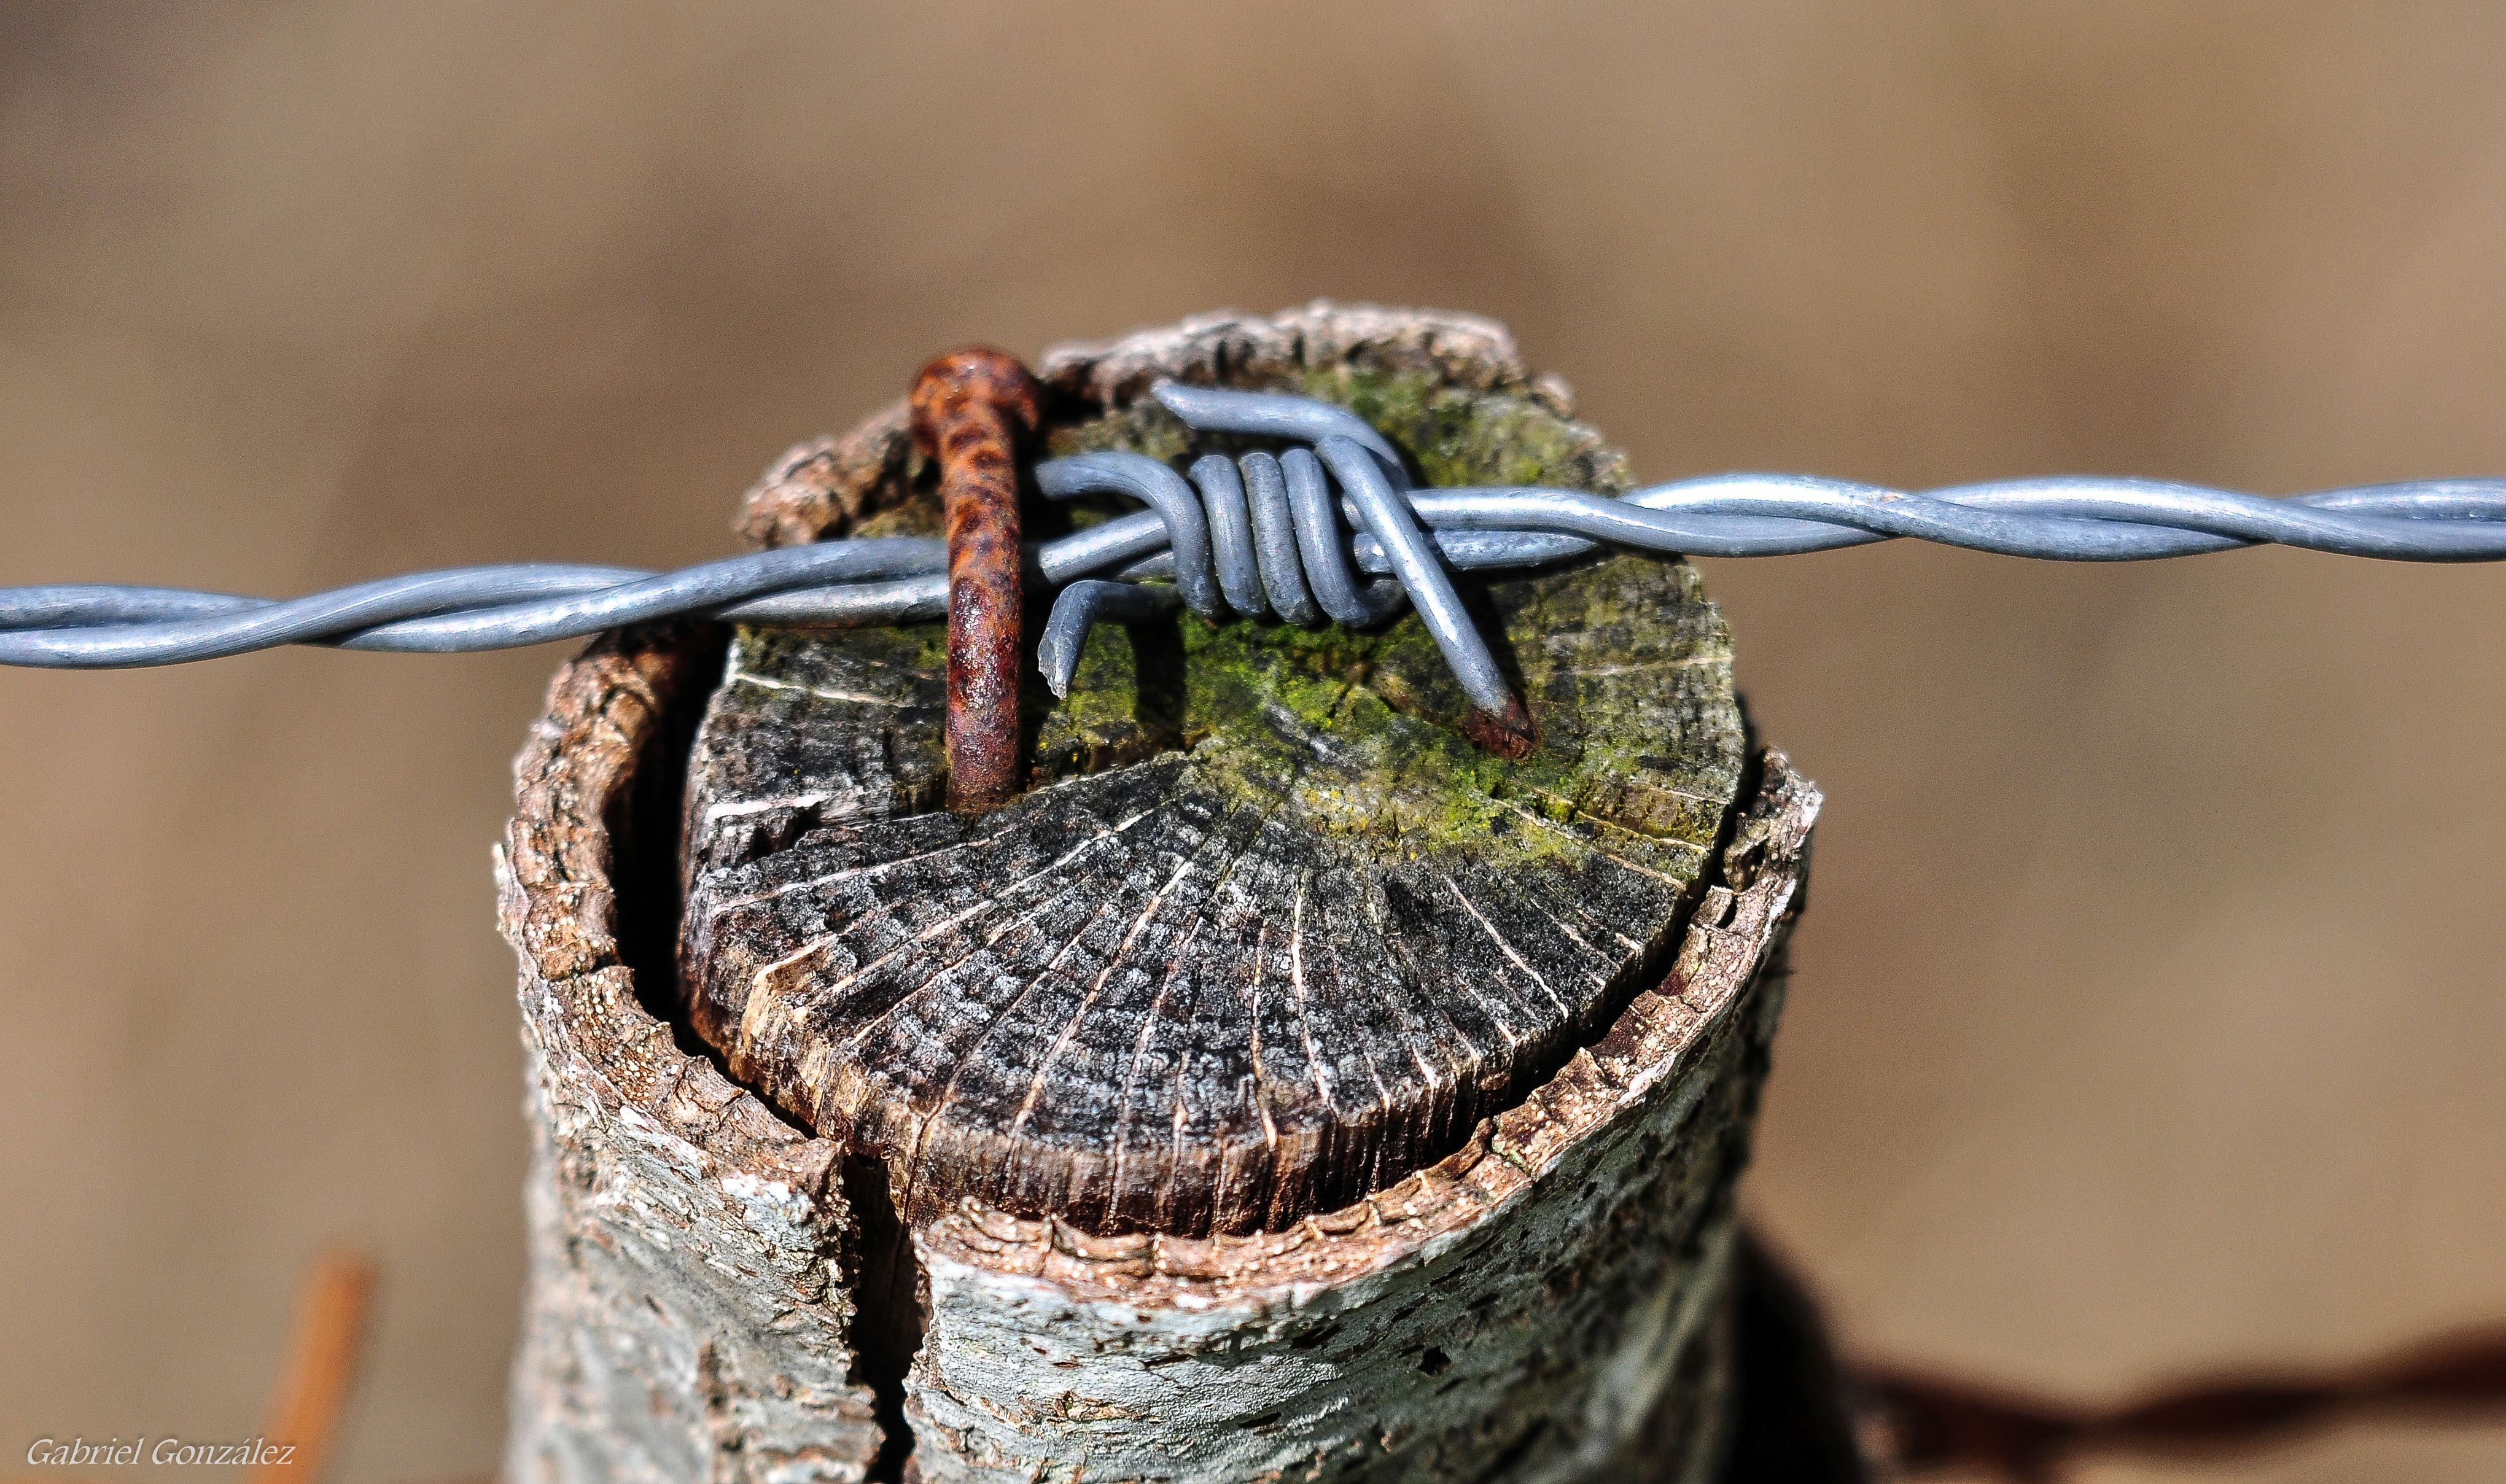
insect, macro, invertebrate, close up, spider, arachnid, nikond90, ggl1, gaby1, xovesphoto, varios, some, sigma50500mm, 50500, gphoto, gabrielcorua, xelodegalicia, macro photography